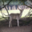
Label: deer